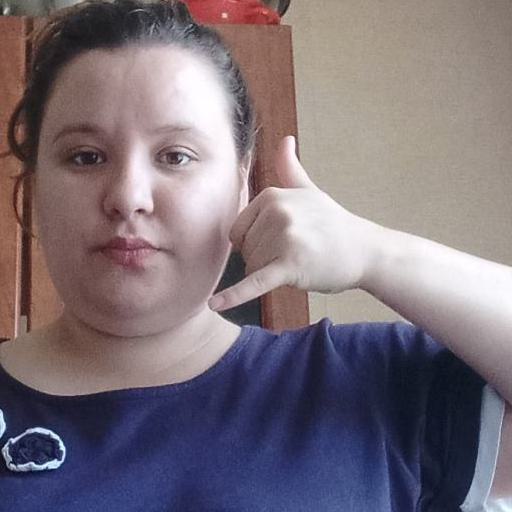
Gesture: call